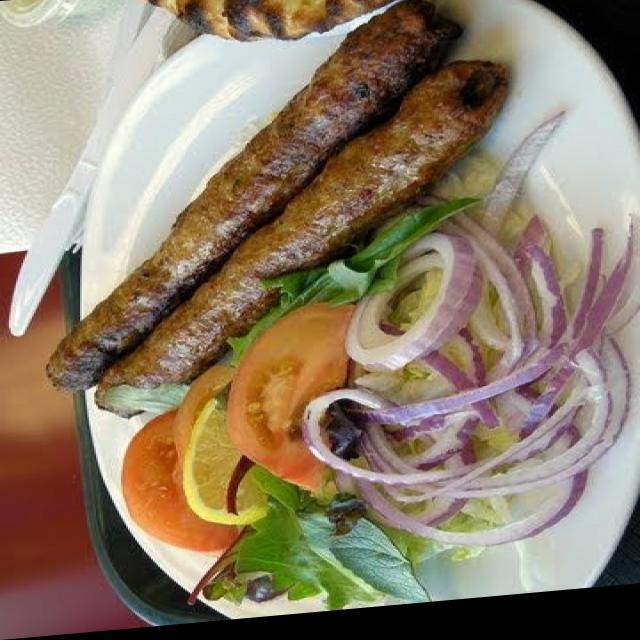
Dish: kebab